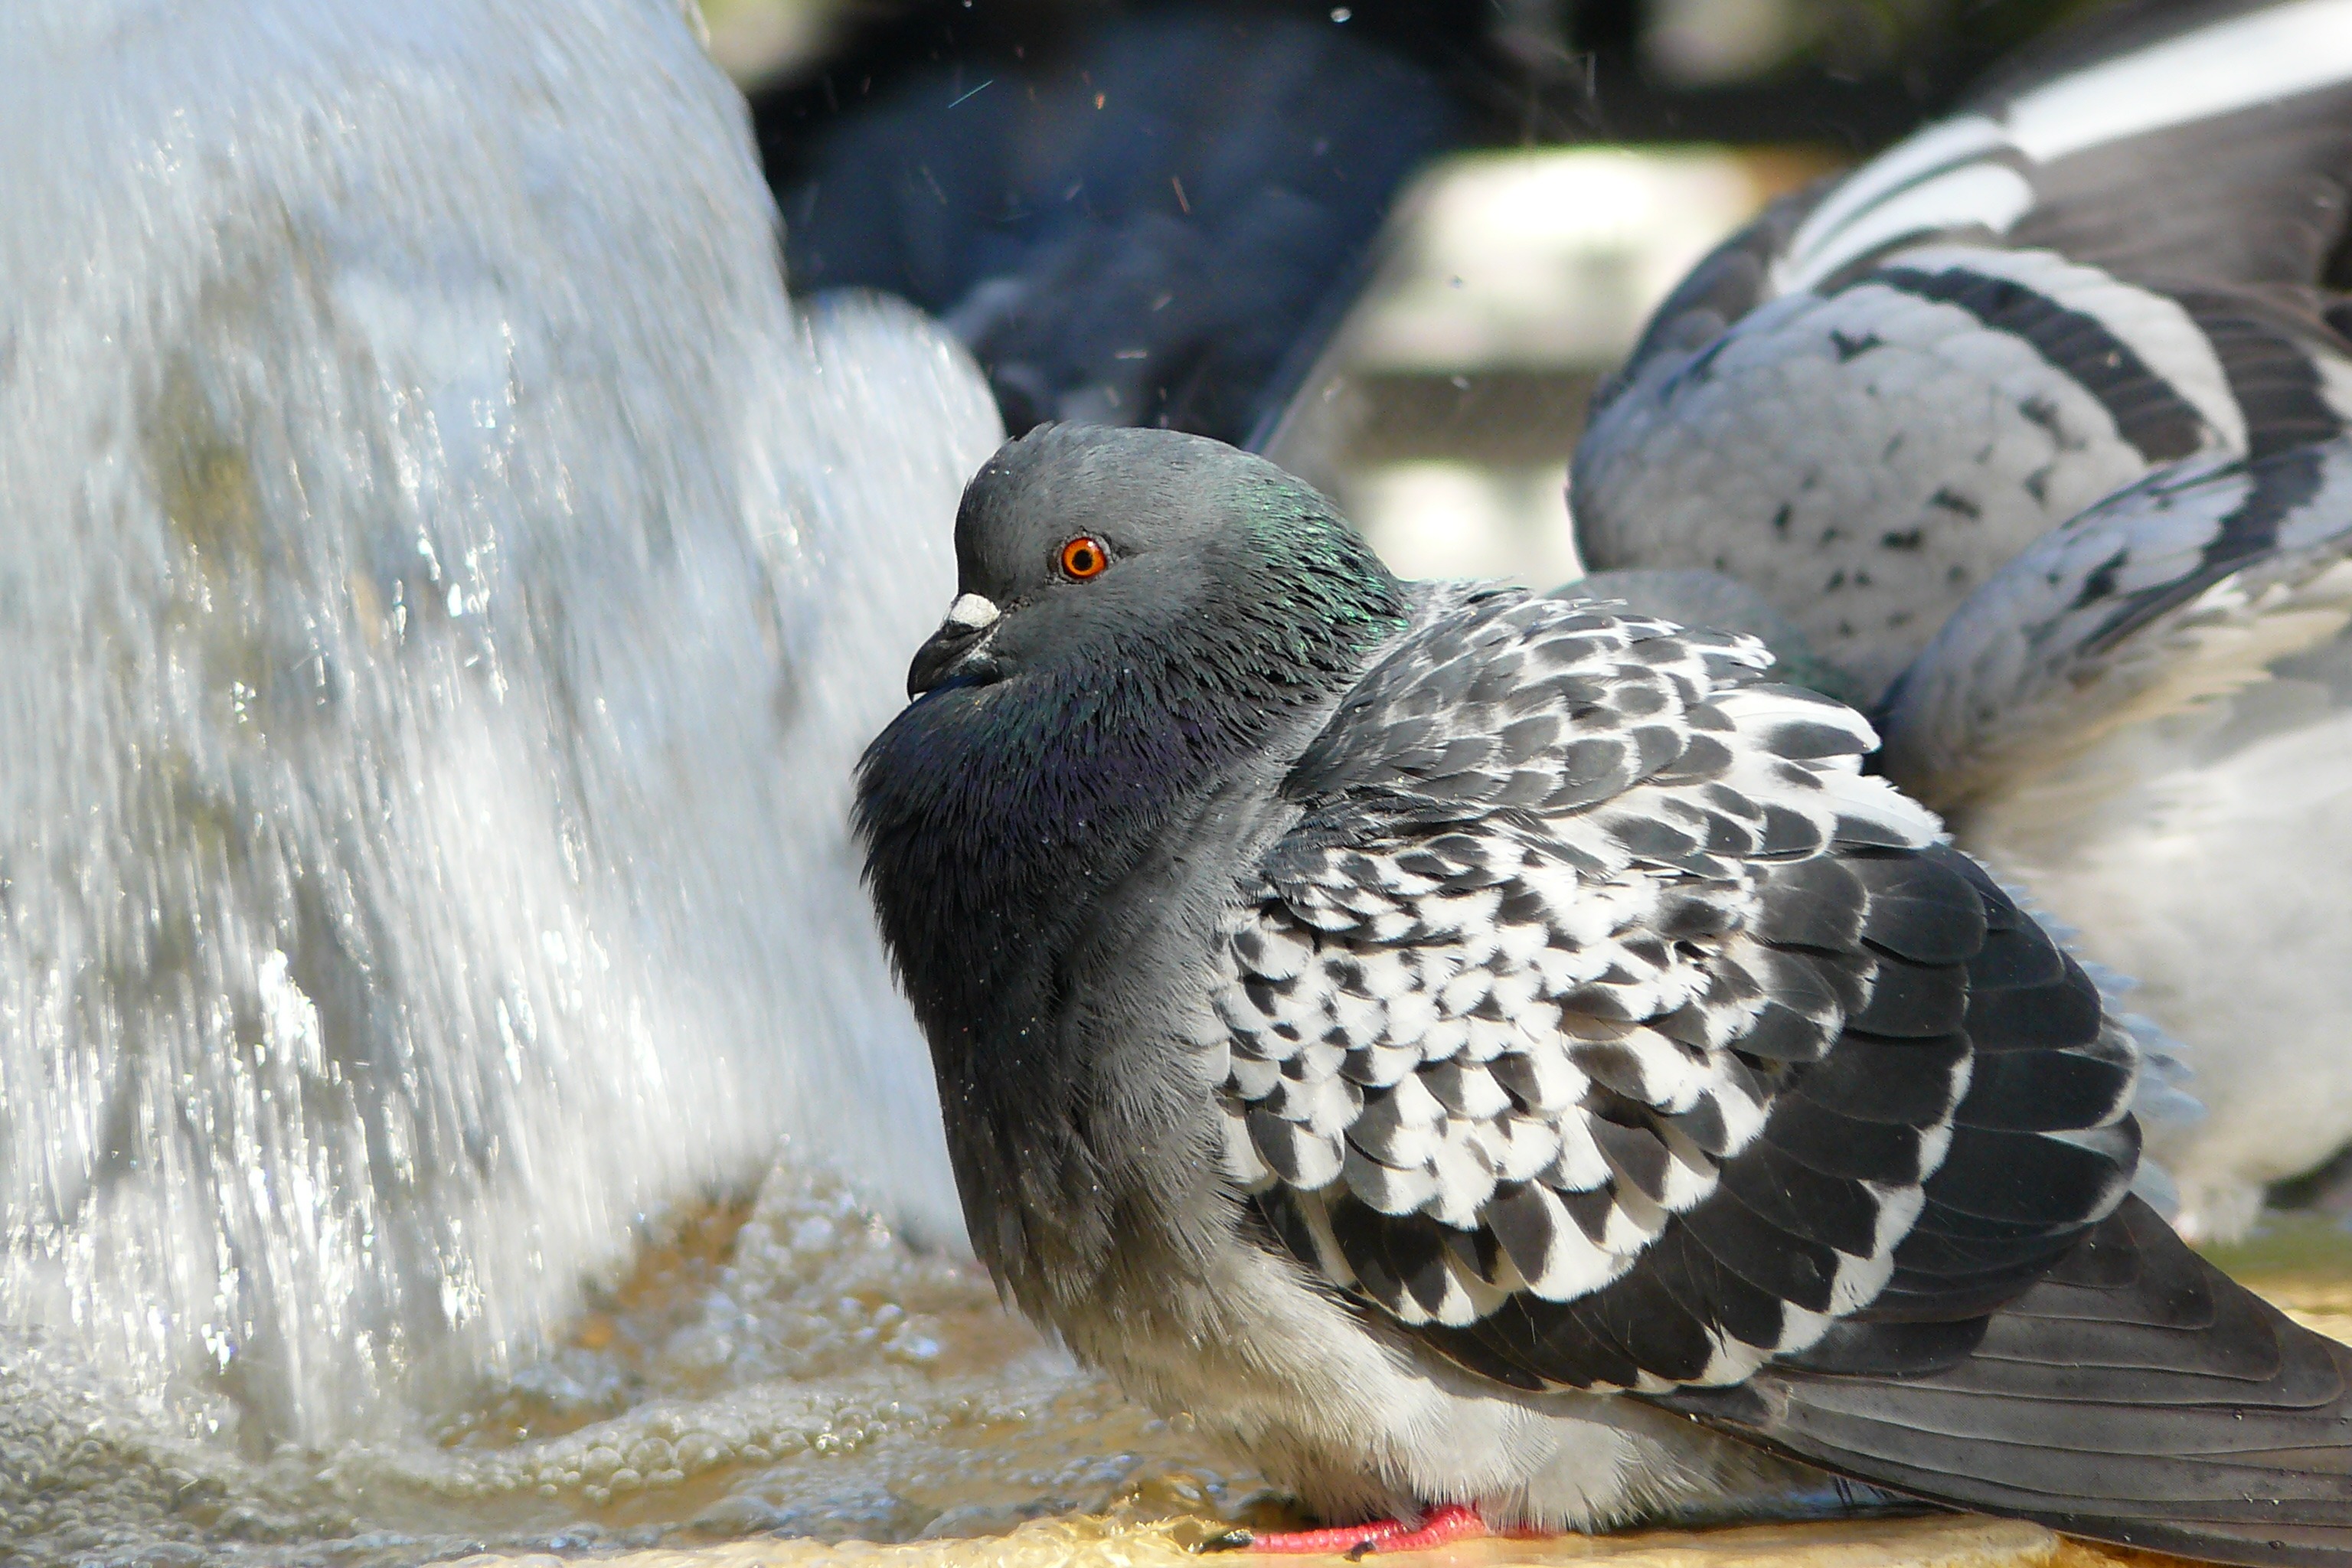
water, nature, bird, animal, wildlife, portrait, spring, flow, beak, feather, fauna, water fountain, plumage, birds, pigeons, animals, dove, vertebrate, fountain, animal world, wildlife photography, animal portrait, trays, pigeons and doves